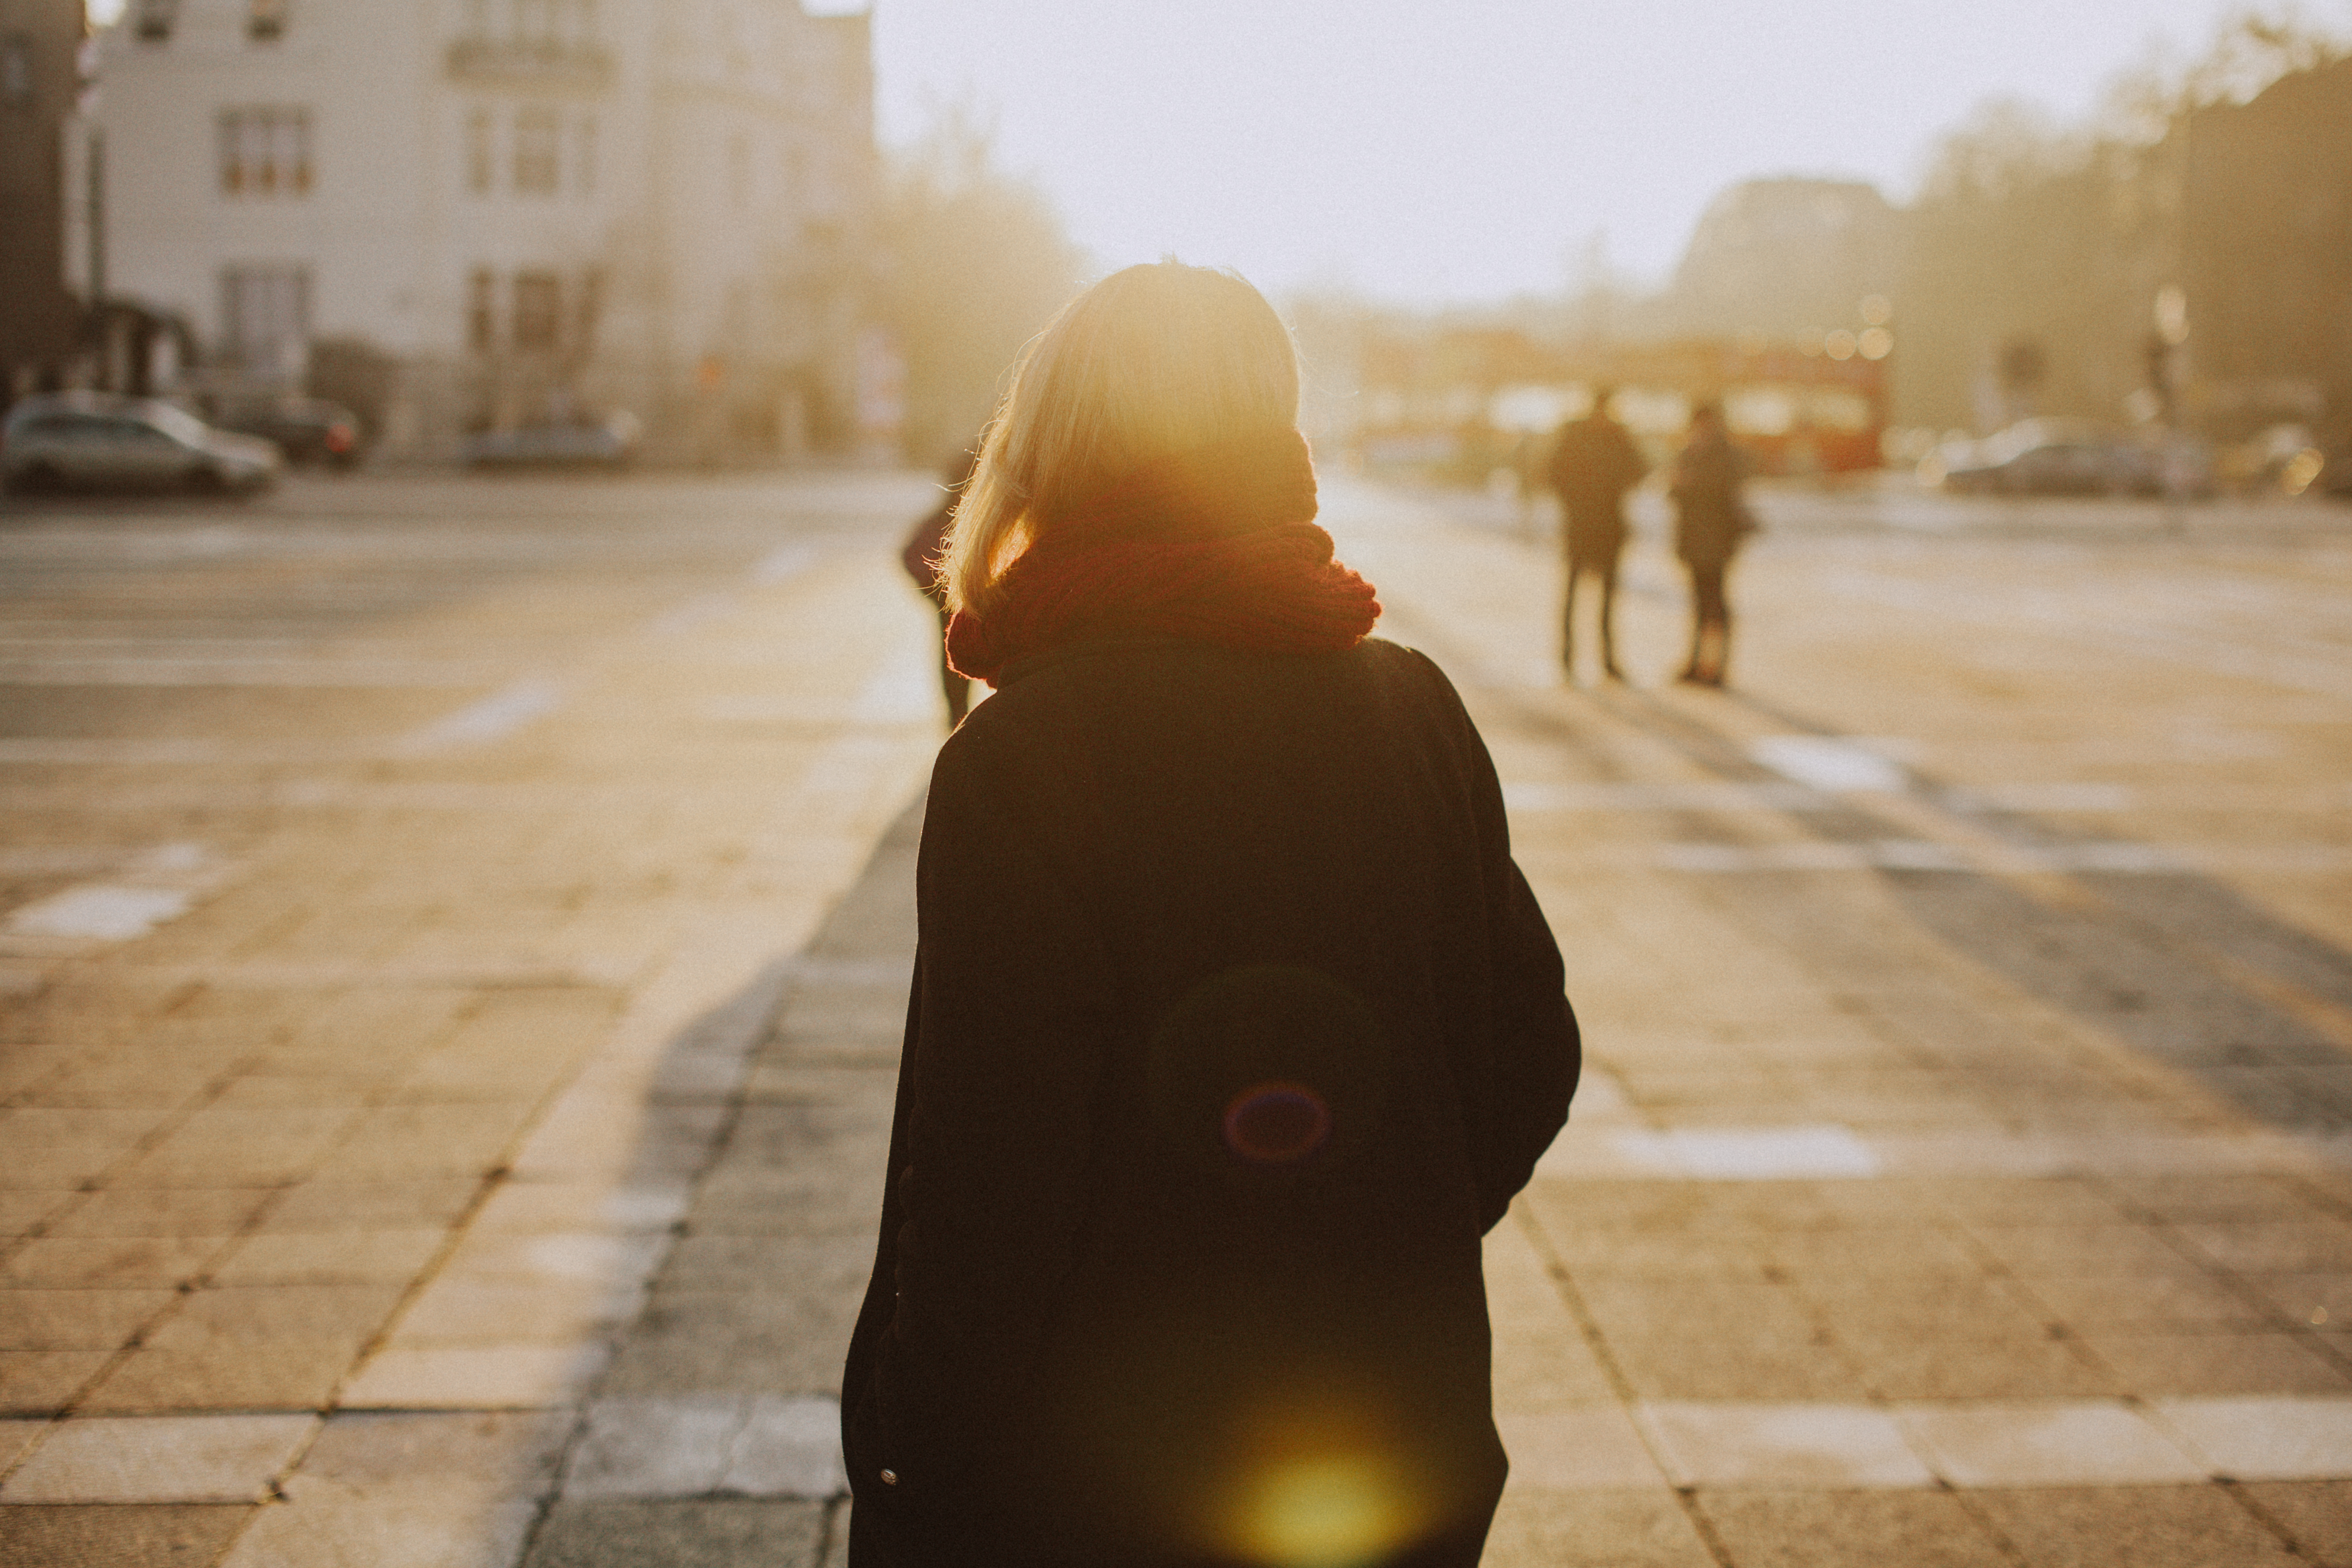
person, road, street, morning, color, weather, behind, flare, temple, back, photograph, snapshot, human positions